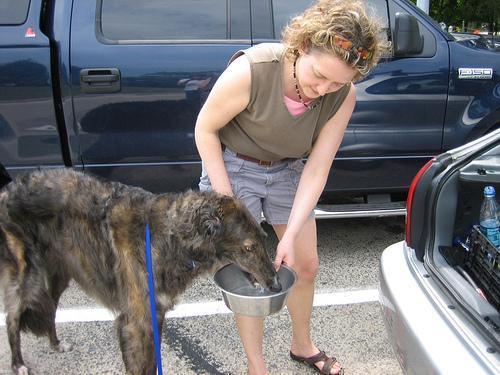
borzoi